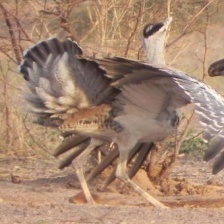
Species: INDIAN BUSTARD
Scientific name: ARDEOTIS NIGRICEPS